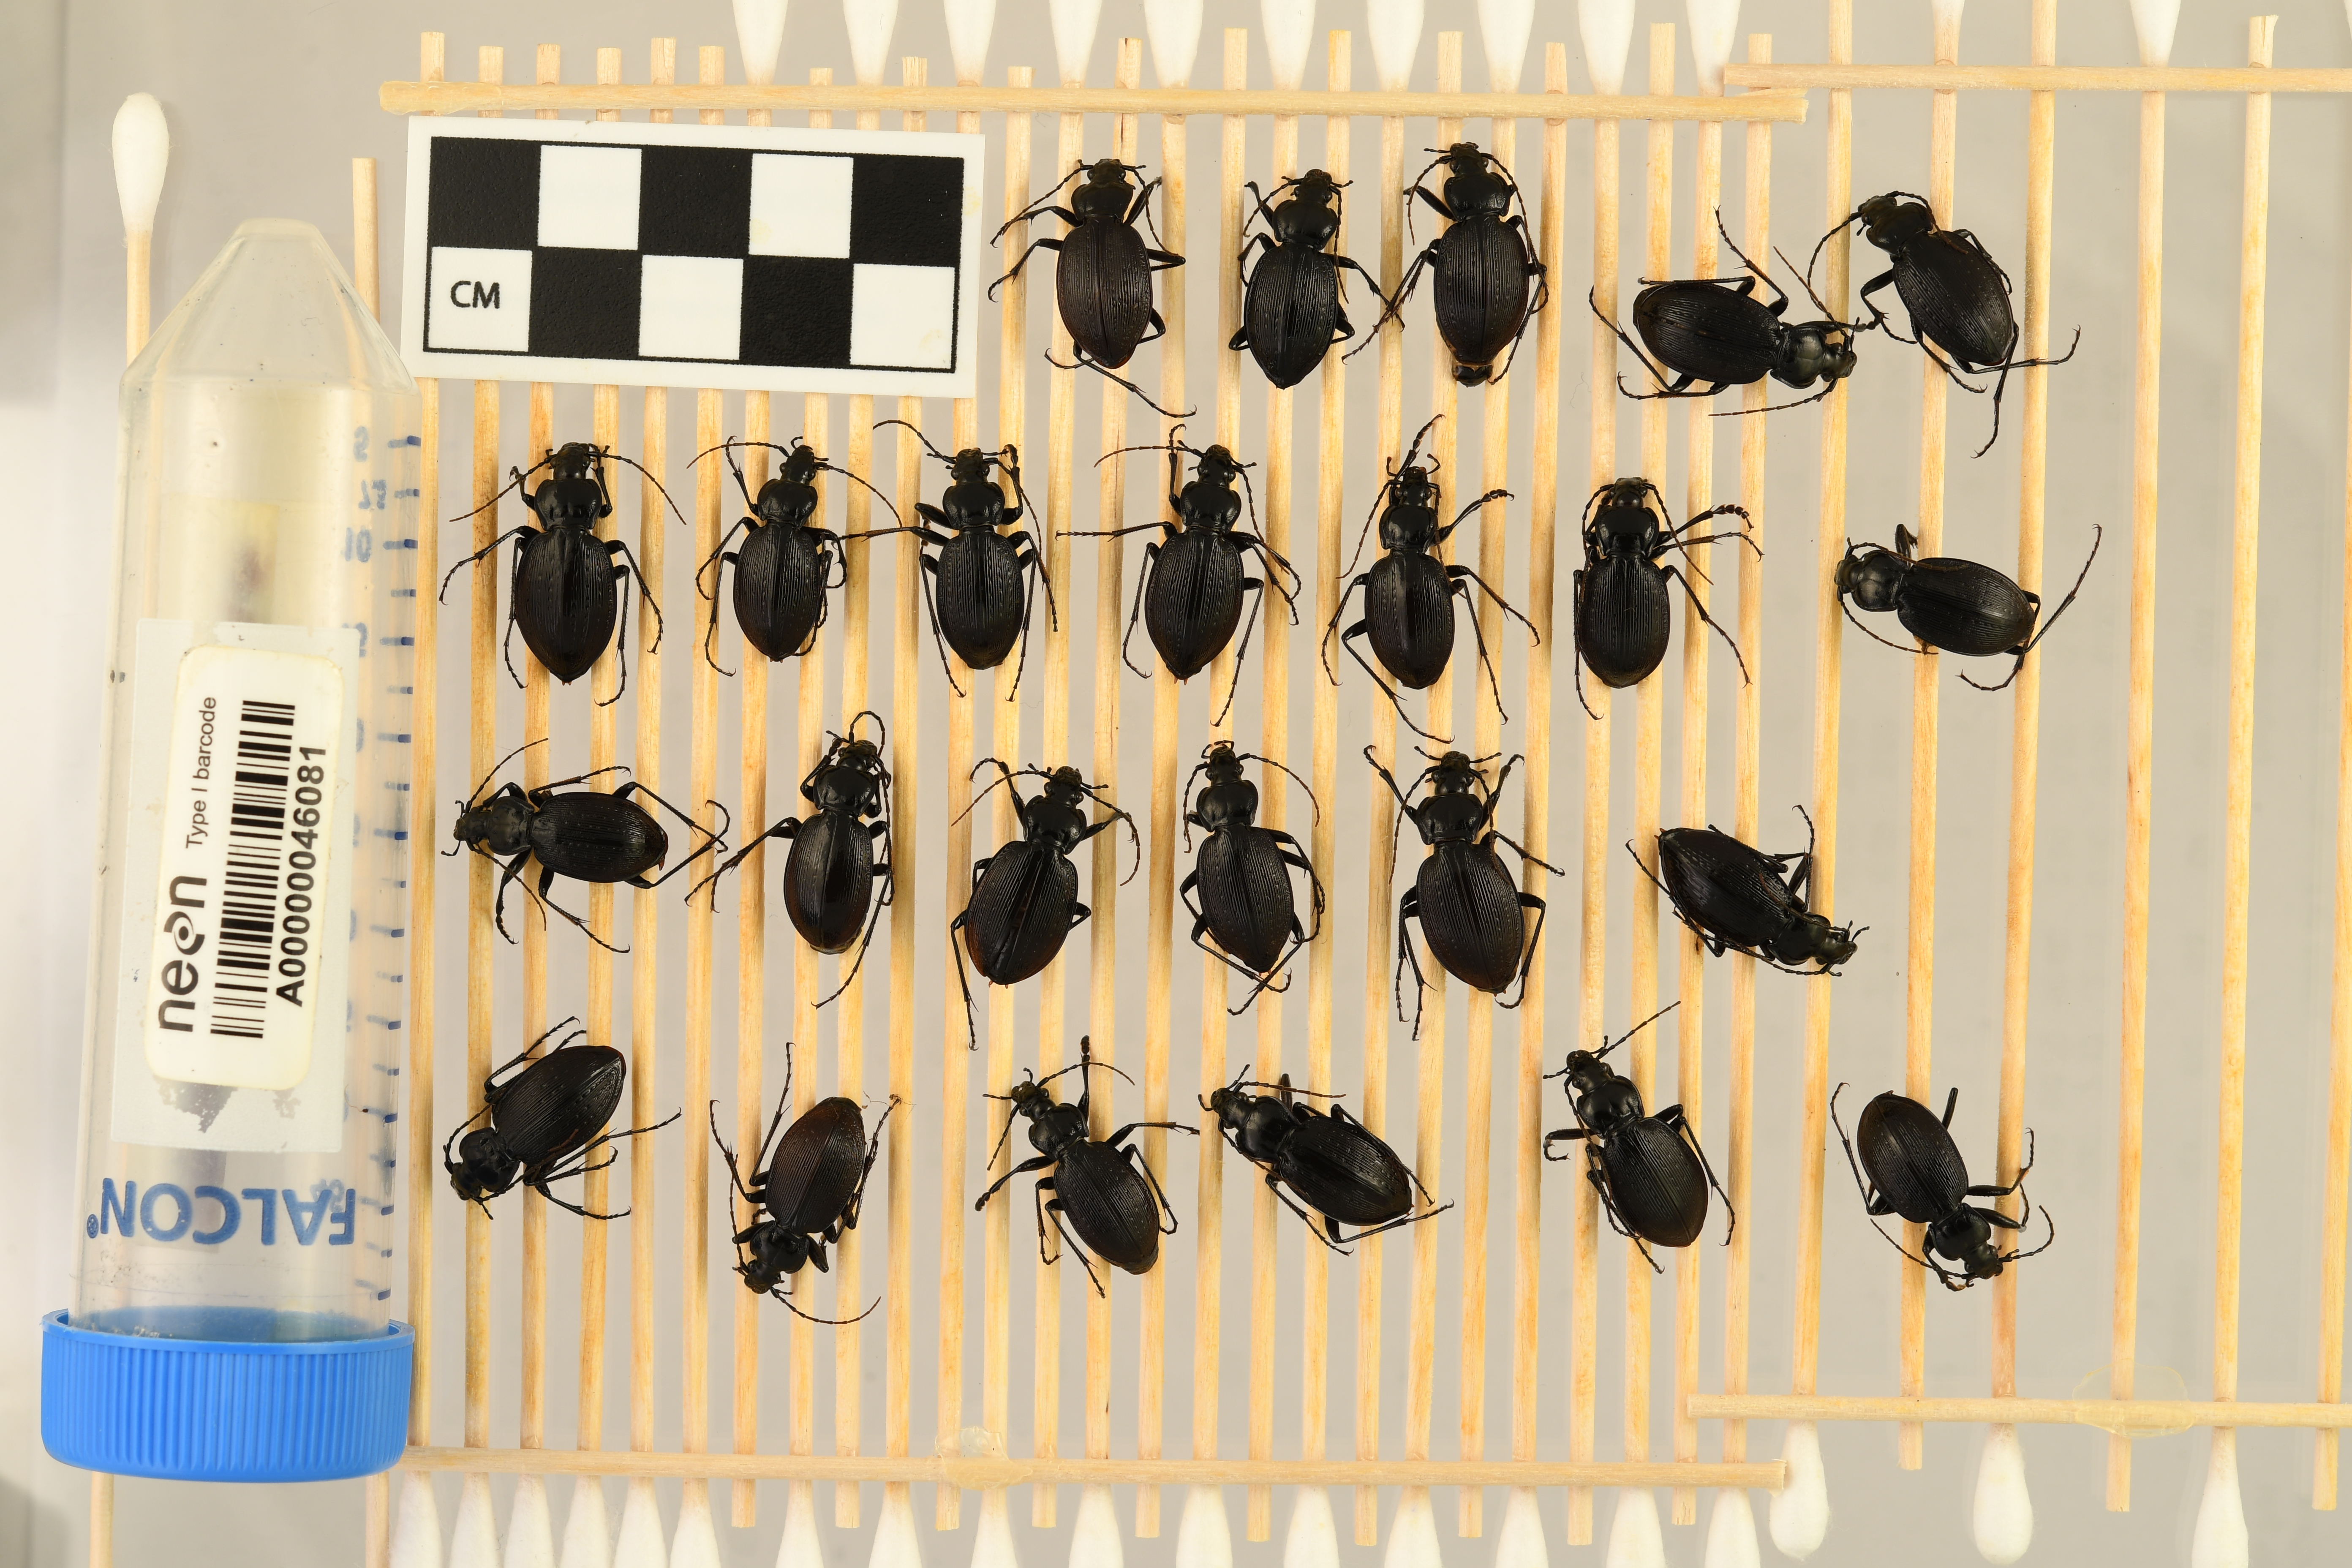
Carabus goryi — Mountain Lake Biological Station NEON, plot MLBS_009. Beetle 9, ElytraLength: 1.385 cm (lying flat: Yes)

Carabus goryi — Mountain Lake Biological Station NEON, plot MLBS_009. Beetle 9, ElytraWidth: 0.6302 cm (lying flat: Yes)

Carabus goryi — Mountain Lake Biological Station NEON, plot MLBS_009. Beetle 10, ElytraLength: 1.287 cm (lying flat: Yes)

Carabus goryi — Mountain Lake Biological Station NEON, plot MLBS_009. Beetle 10, ElytraWidth: 0.6083 cm (lying flat: Yes)

Carabus goryi — Mountain Lake Biological Station NEON, plot MLBS_009. Beetle 11, ElytraLength: 1.24 cm (lying flat: Yes)

Carabus goryi — Mountain Lake Biological Station NEON, plot MLBS_009. Beetle 11, ElytraWidth: 0.5946 cm (lying flat: Yes)

Carabus goryi — Mountain Lake Biological Station NEON, plot MLBS_009. Beetle 12, ElytraLength: 1.32 cm (lying flat: Yes)

Carabus goryi — Mountain Lake Biological Station NEON, plot MLBS_009. Beetle 12, ElytraWidth: 0.612 cm (lying flat: Yes)

Carabus goryi — Mountain Lake Biological Station NEON, plot MLBS_009. Beetle 13, ElytraLength: 1.34 cm (lying flat: Yes)

Carabus goryi — Mountain Lake Biological Station NEON, plot MLBS_009. Beetle 13, ElytraWidth: 0.5761 cm (lying flat: Yes)

Carabus goryi — Mountain Lake Biological Station NEON, plot MLBS_009. Beetle 14, ElytraLength: 1.288 cm (lying flat: No)

Carabus goryi — Mountain Lake Biological Station NEON, plot MLBS_009. Beetle 14, ElytraWidth: 0.5681 cm (lying flat: No)

Carabus goryi — Mountain Lake Biological Station NEON, plot MLBS_009. Beetle 15, ElytraLength: 1.405 cm (lying flat: Yes)

Carabus goryi — Mountain Lake Biological Station NEON, plot MLBS_009. Beetle 15, ElytraWidth: 0.6812 cm (lying flat: Yes)

Carabus goryi — Mountain Lake Biological Station NEON, plot MLBS_009. Beetle 16, ElytraLength: 1.362 cm (lying flat: Yes)

Carabus goryi — Mountain Lake Biological Station NEON, plot MLBS_009. Beetle 16, ElytraWidth: 0.5983 cm (lying flat: Yes)

Carabus goryi — Mountain Lake Biological Station NEON, plot MLBS_009. Beetle 17, ElytraLength: 1.421 cm (lying flat: Yes)

Carabus goryi — Mountain Lake Biological Station NEON, plot MLBS_009. Beetle 17, ElytraWidth: 0.6446 cm (lying flat: Yes)

Carabus goryi — Mountain Lake Biological Station NEON, plot MLBS_009. Beetle 18, ElytraLength: 1.376 cm (lying flat: Yes)

Carabus goryi — Mountain Lake Biological Station NEON, plot MLBS_009. Beetle 18, ElytraWidth: 0.6176 cm (lying flat: Yes)

Carabus goryi — Mountain Lake Biological Station NEON, plot MLBS_009. Beetle 19, ElytraLength: 1.379 cm (lying flat: Yes)

Carabus goryi — Mountain Lake Biological Station NEON, plot MLBS_009. Beetle 19, ElytraWidth: 0.6401 cm (lying flat: Yes)

Carabus goryi — Mountain Lake Biological Station NEON, plot MLBS_009. Beetle 20, ElytraLength: 1.251 cm (lying flat: Yes)

Carabus goryi — Mountain Lake Biological Station NEON, plot MLBS_009. Beetle 20, ElytraWidth: 0.5716 cm (lying flat: Yes)

Carabus goryi — Mountain Lake Biological Station NEON, plot MLBS_009. Beetle 21, ElytraLength: 1.266 cm (lying flat: Yes)

Carabus goryi — Mountain Lake Biological Station NEON, plot MLBS_009. Beetle 21, ElytraWidth: 0.5896 cm (lying flat: Yes)

Carabus goryi — Mountain Lake Biological Station NEON, plot MLBS_009. Beetle 22, ElytraLength: 1.291 cm (lying flat: Yes)

Carabus goryi — Mountain Lake Biological Station NEON, plot MLBS_009. Beetle 22, ElytraWidth: 0.6009 cm (lying flat: Yes)

Carabus goryi — Mountain Lake Biological Station NEON, plot MLBS_009. Beetle 23, ElytraLength: 1.26 cm (lying flat: Yes)

Carabus goryi — Mountain Lake Biological Station NEON, plot MLBS_009. Beetle 23, ElytraWidth: 0.6104 cm (lying flat: Yes)

Carabus goryi — Mountain Lake Biological Station NEON, plot MLBS_009. Beetle 24, ElytraLength: 1.291 cm (lying flat: Yes)

Carabus goryi — Mountain Lake Biological Station NEON, plot MLBS_009. Beetle 24, ElytraWidth: 0.6104 cm (lying flat: Yes)

Carabus goryi — Mountain Lake Biological Station NEON, plot MLBS_009. Beetle 1, ElytraLength: 1.258 cm (lying flat: No)

Carabus goryi — Mountain Lake Biological Station NEON, plot MLBS_009. Beetle 1, ElytraWidth: 0.6061 cm (lying flat: No)

Carabus goryi — Mountain Lake Biological Station NEON, plot MLBS_009. Beetle 2, ElytraLength: 1.227 cm (lying flat: Yes)

Carabus goryi — Mountain Lake Biological Station NEON, plot MLBS_009. Beetle 2, ElytraWidth: 0.6018 cm (lying flat: Yes)

Carabus goryi — Mountain Lake Biological Station NEON, plot MLBS_009. Beetle 3, ElytraLength: 1.278 cm (lying flat: Yes)

Carabus goryi — Mountain Lake Biological Station NEON, plot MLBS_009. Beetle 3, ElytraWidth: 0.6391 cm (lying flat: Yes)

Carabus goryi — Mountain Lake Biological Station NEON, plot MLBS_009. Beetle 4, ElytraLength: 1.253 cm (lying flat: Yes)

Carabus goryi — Mountain Lake Biological Station NEON, plot MLBS_009. Beetle 4, ElytraWidth: 0.5922 cm (lying flat: Yes)

Carabus goryi — Mountain Lake Biological Station NEON, plot MLBS_009. Beetle 5, ElytraLength: 1.223 cm (lying flat: No)

Carabus goryi — Mountain Lake Biological Station NEON, plot MLBS_009. Beetle 5, ElytraWidth: 0.5973 cm (lying flat: No)

Carabus goryi — Mountain Lake Biological Station NEON, plot MLBS_009. Beetle 6, ElytraLength: 1.313 cm (lying flat: Yes)

Carabus goryi — Mountain Lake Biological Station NEON, plot MLBS_009. Beetle 6, ElytraWidth: 0.6401 cm (lying flat: Yes)

Carabus goryi — Mountain Lake Biological Station NEON, plot MLBS_009. Beetle 7, ElytraLength: 1.176 cm (lying flat: Yes)

Carabus goryi — Mountain Lake Biological Station NEON, plot MLBS_009. Beetle 7, ElytraWidth: 0.5351 cm (lying flat: Yes)

Carabus goryi — Mountain Lake Biological Station NEON, plot MLBS_009. Beetle 8, ElytraLength: 1.198 cm (lying flat: Yes)

Carabus goryi — Mountain Lake Biological Station NEON, plot MLBS_009. Beetle 8, ElytraWidth: 0.5815 cm (lying flat: Yes)

Carabus goryi — Mountain Lake Biological Station NEON, plot MLBS_009. Beetle 9, ElytraLength: 1.271 cm (lying flat: Yes)

Carabus goryi — Mountain Lake Biological Station NEON, plot MLBS_009. Beetle 9, ElytraWidth: 0.6247 cm (lying flat: Yes)

Carabus goryi — Mountain Lake Biological Station NEON, plot MLBS_009. Beetle 10, ElytraLength: 1.189 cm (lying flat: Yes)

Carabus goryi — Mountain Lake Biological Station NEON, plot MLBS_009. Beetle 10, ElytraWidth: 0.5829 cm (lying flat: Yes)

Carabus goryi — Mountain Lake Biological Station NEON, plot MLBS_009. Beetle 11, ElytraLength: 1.139 cm (lying flat: Yes)

Carabus goryi — Mountain Lake Biological Station NEON, plot MLBS_009. Beetle 11, ElytraWidth: 0.5928 cm (lying flat: Yes)

Carabus goryi — Mountain Lake Biological Station NEON, plot MLBS_009. Beetle 12, ElytraLength: 1.188 cm (lying flat: Yes)

Carabus goryi — Mountain Lake Biological Station NEON, plot MLBS_009. Beetle 12, ElytraWidth: 0.5844 cm (lying flat: Yes)

Carabus goryi — Mountain Lake Biological Station NEON, plot MLBS_009. Beetle 13, ElytraLength: 1.169 cm (lying flat: Yes)

Carabus goryi — Mountain Lake Biological Station NEON, plot MLBS_009. Beetle 13, ElytraWidth: 0.5705 cm (lying flat: Yes)

Carabus goryi — Mountain Lake Biological Station NEON, plot MLBS_009. Beetle 14, ElytraLength: 1.196 cm (lying flat: Yes)

Carabus goryi — Mountain Lake Biological Station NEON, plot MLBS_009. Beetle 14, ElytraWidth: 0.5407 cm (lying flat: Yes)

Carabus goryi — Mountain Lake Biological Station NEON, plot MLBS_009. Beetle 15, ElytraLength: 1.29 cm (lying flat: Yes)

Carabus goryi — Mountain Lake Biological Station NEON, plot MLBS_009. Beetle 15, ElytraWidth: 0.6543 cm (lying flat: Yes)

Carabus goryi — Mountain Lake Biological Station NEON, plot MLBS_009. Beetle 16, ElytraLength: 1.288 cm (lying flat: Yes)

Carabus goryi — Mountain Lake Biological Station NEON, plot MLBS_009. Beetle 16, ElytraWidth: 0.5836 cm (lying flat: Yes)